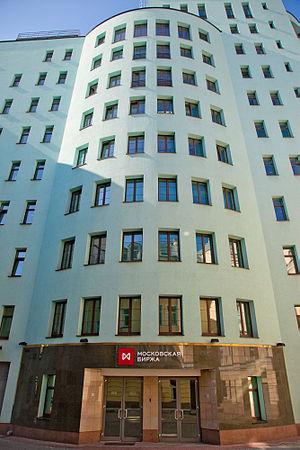
La Bourse de Moscou, connue initialement comme MICEX-RTS, est le plus important marché d'actions de Russie. Issu de la fusion des deux plus importantes bourses de Moscou que sont le MICEX et le RTS, il est officiellement créé le 19 décembre 2011.